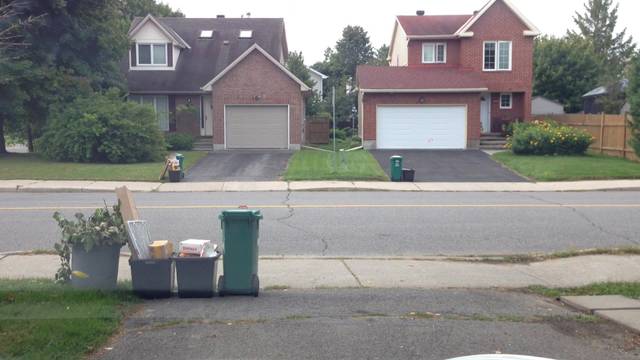
Region: Canada
Coordinates: 45.464, -75.483